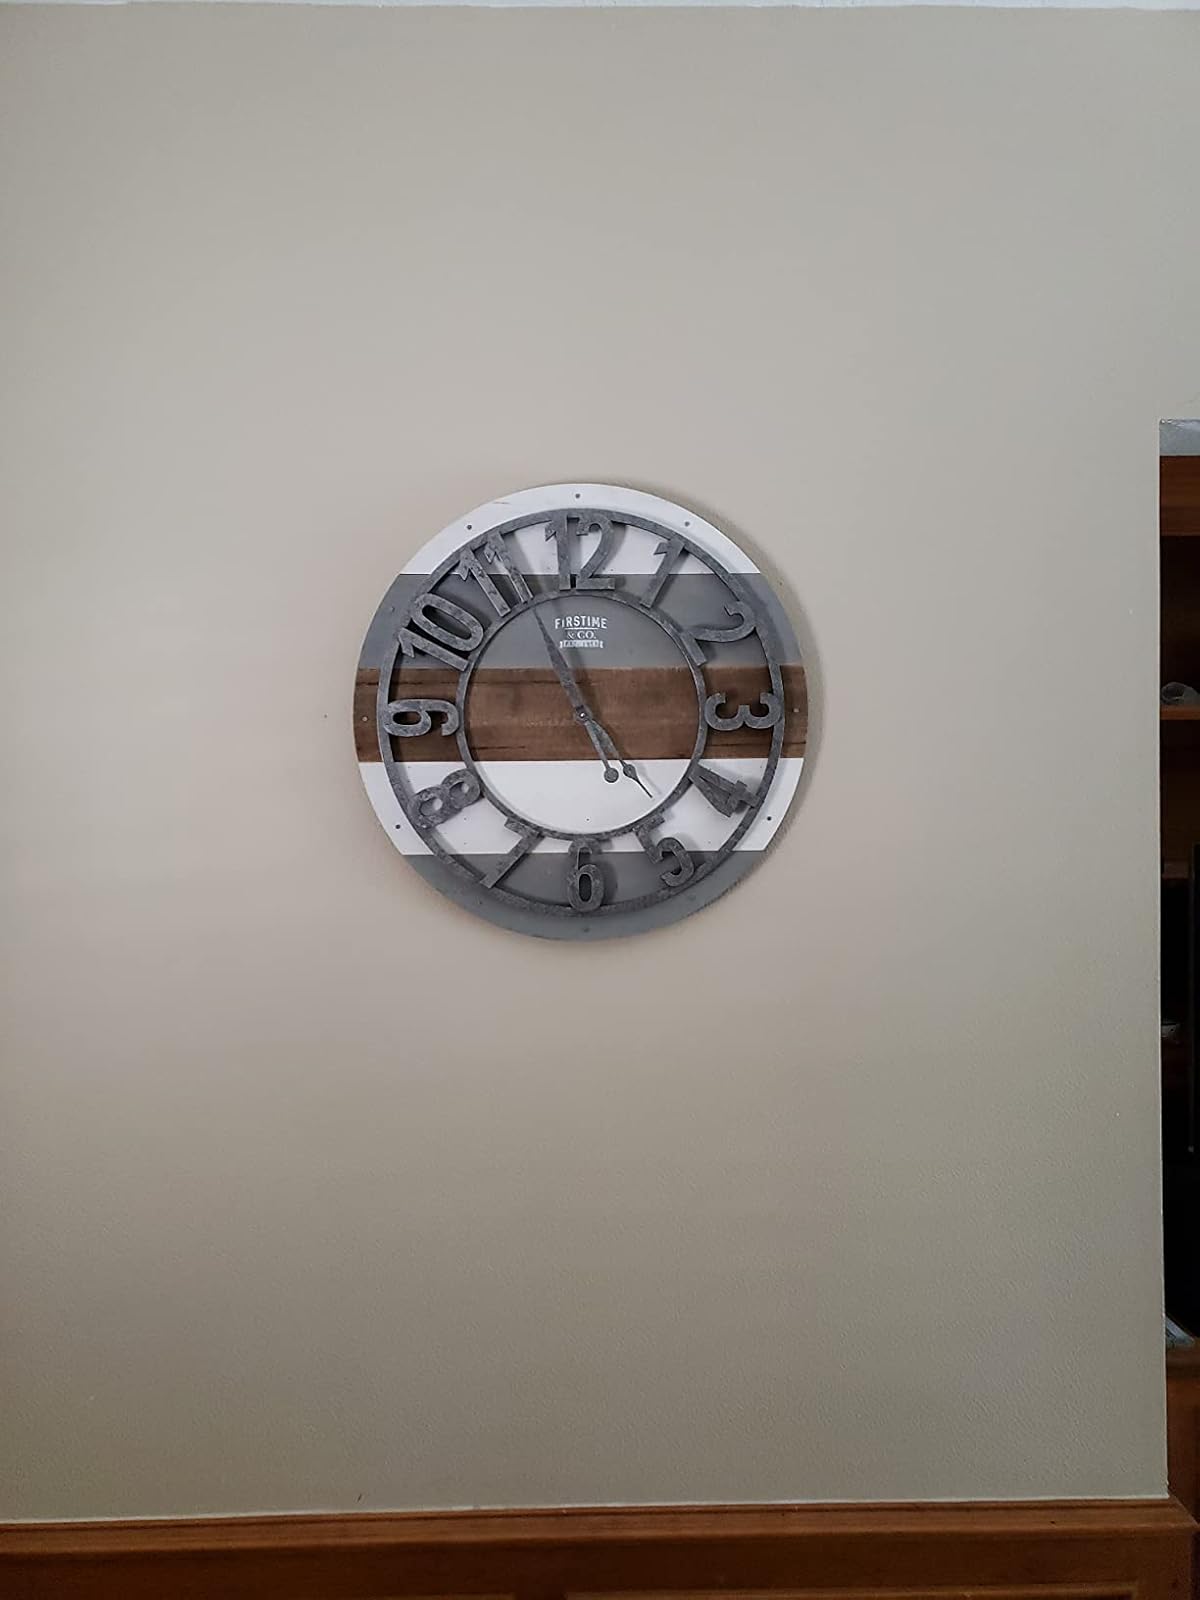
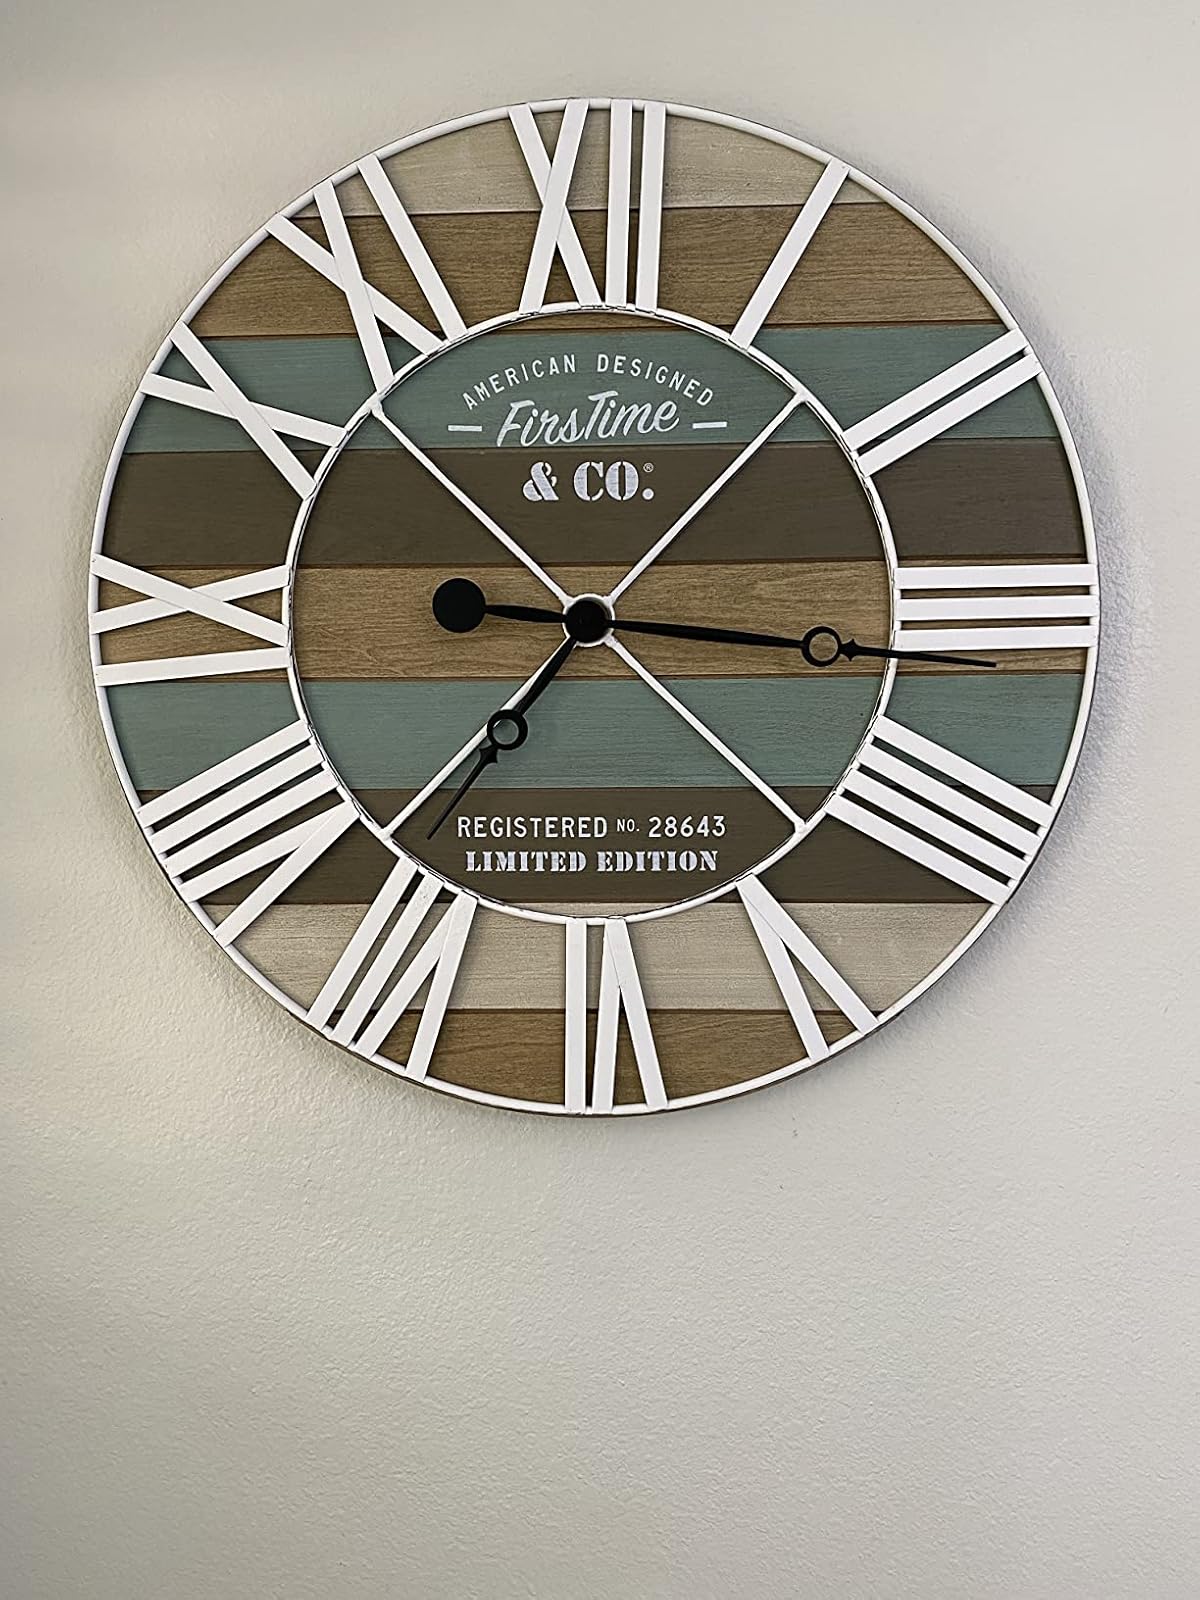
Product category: clock
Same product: no